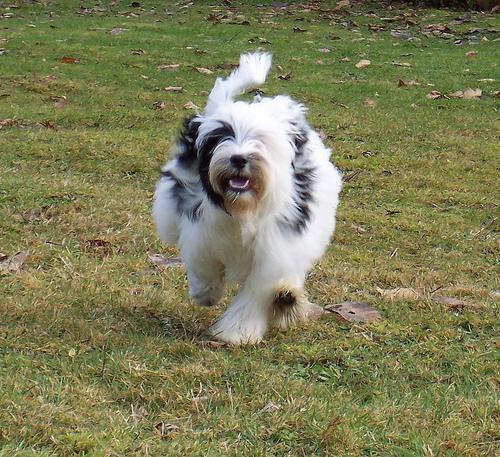
Tibetan_terrier